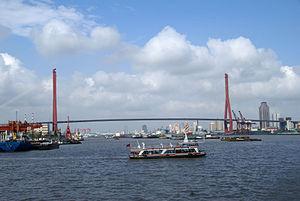
Le pont de Yangpu à Shanghai